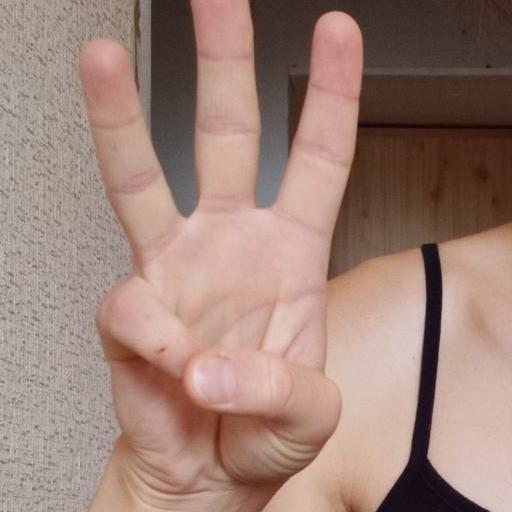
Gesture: three